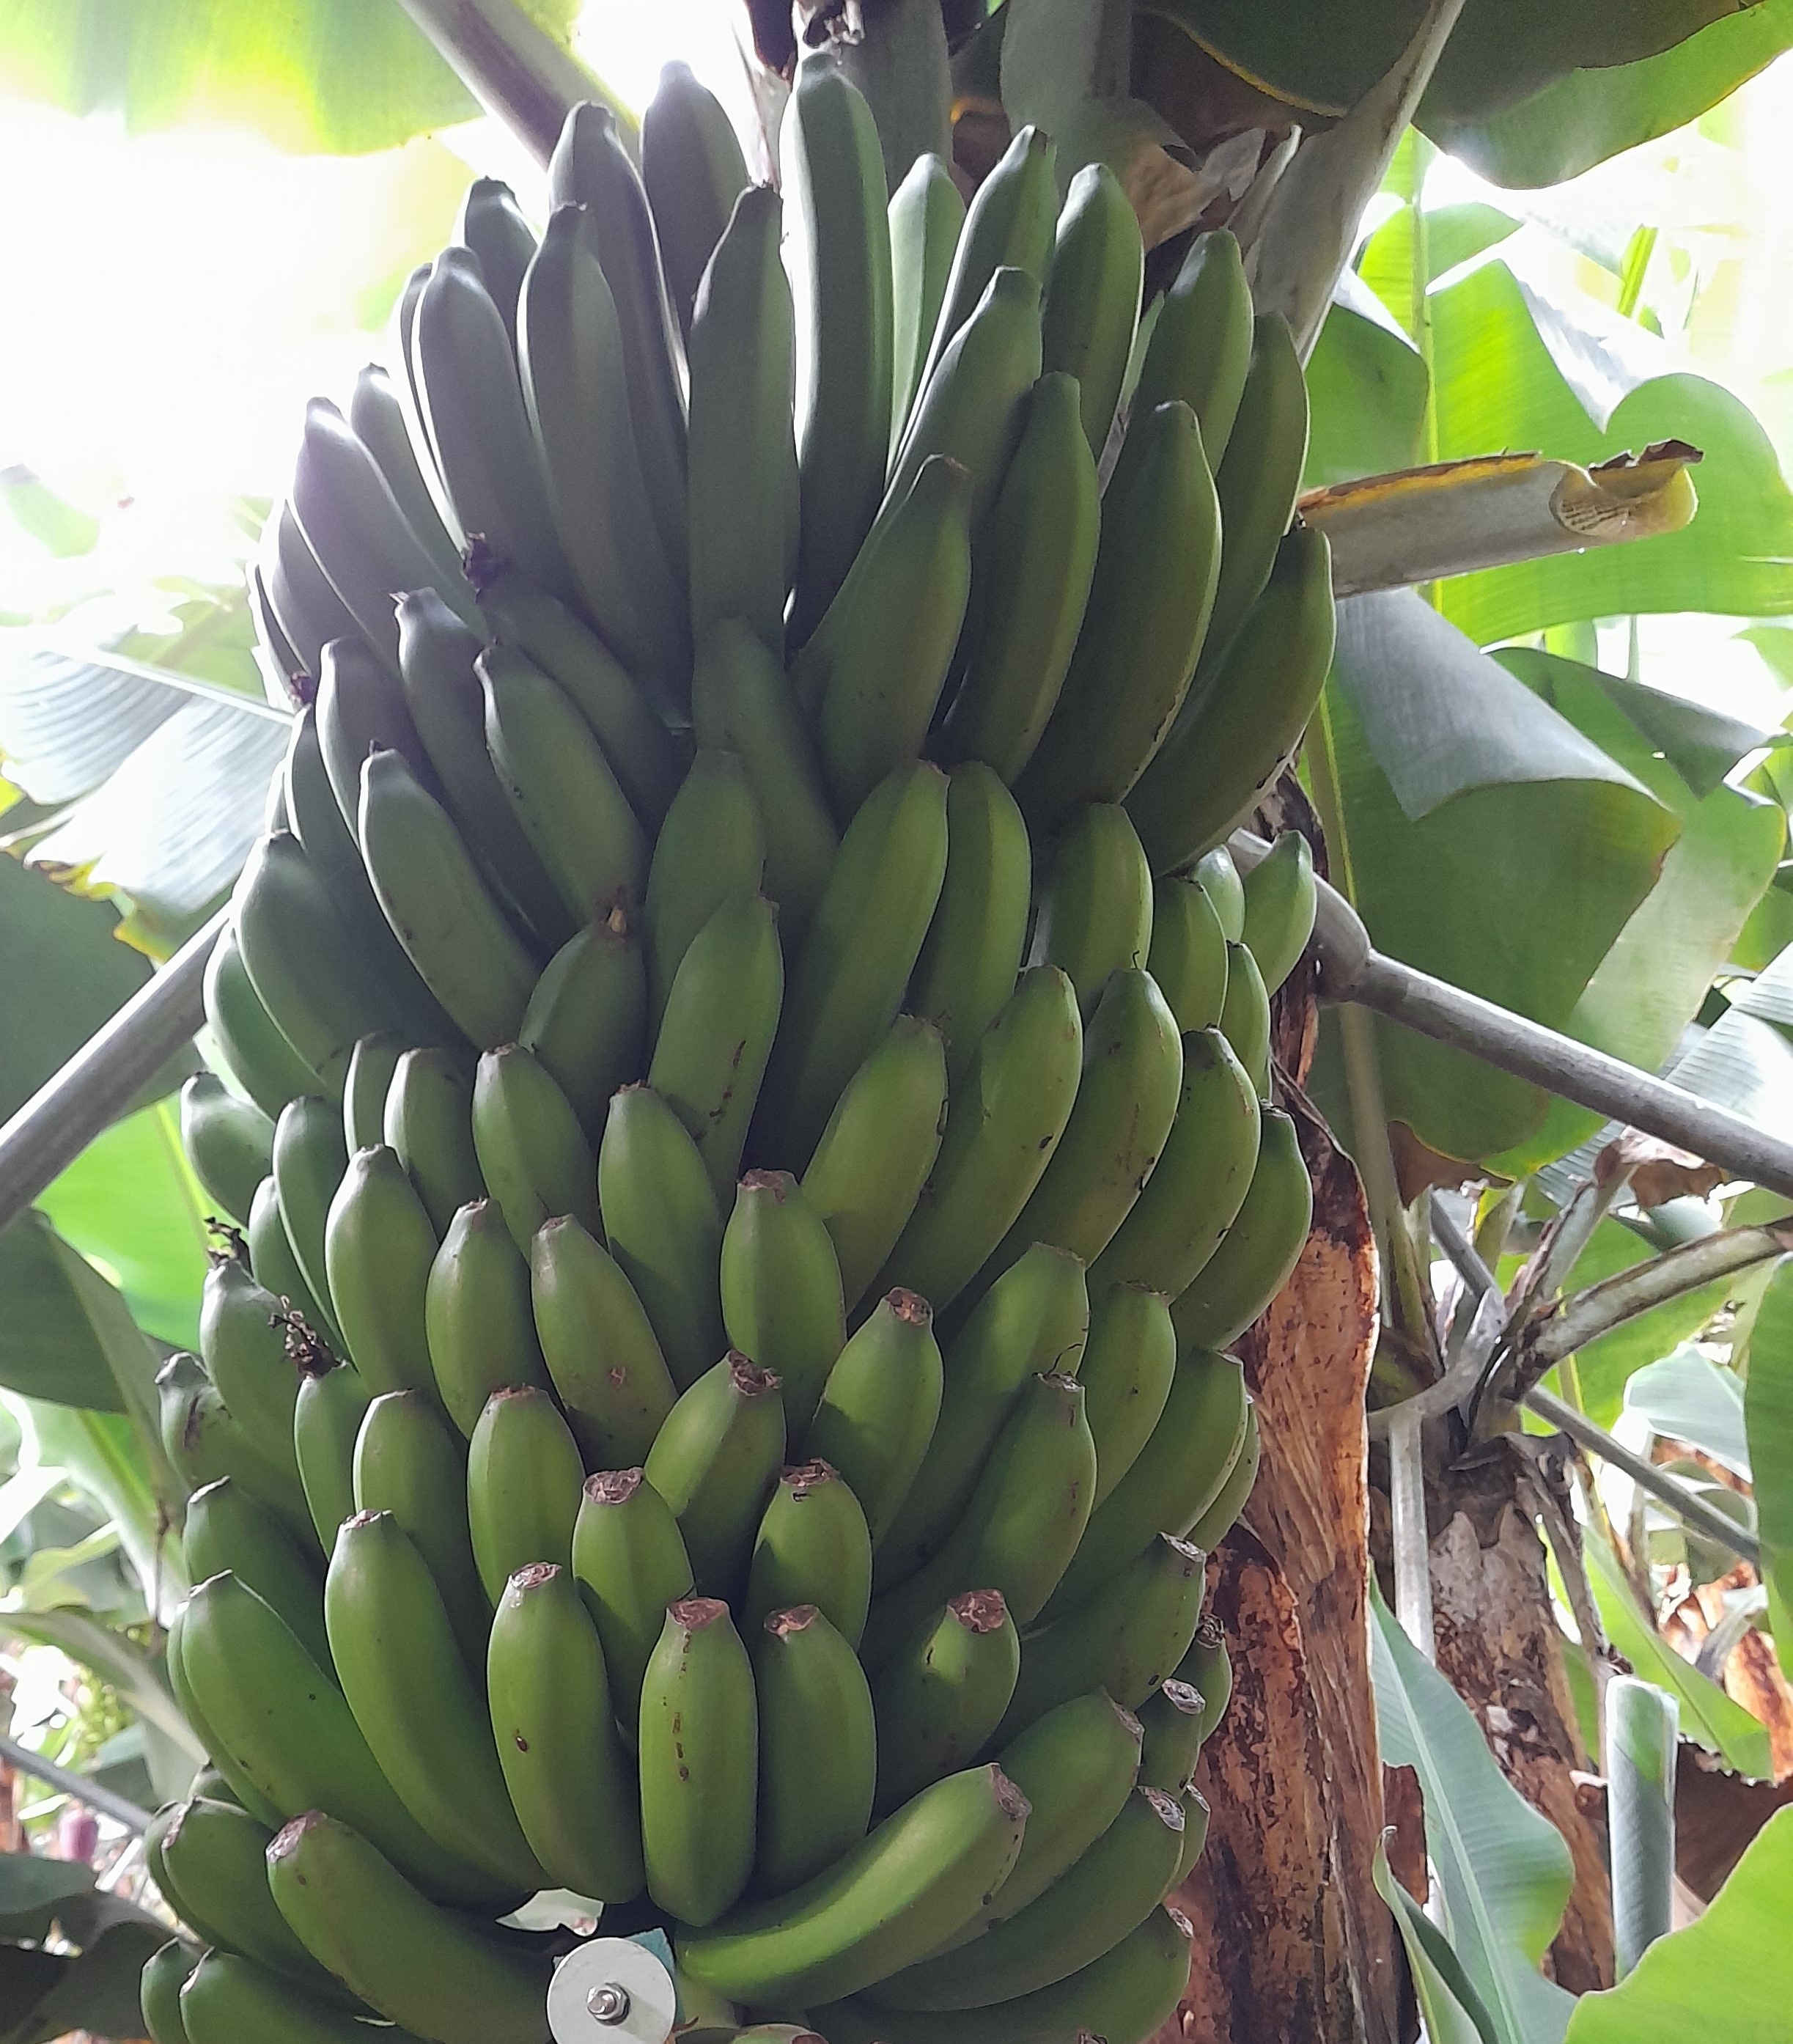
Label: Cut